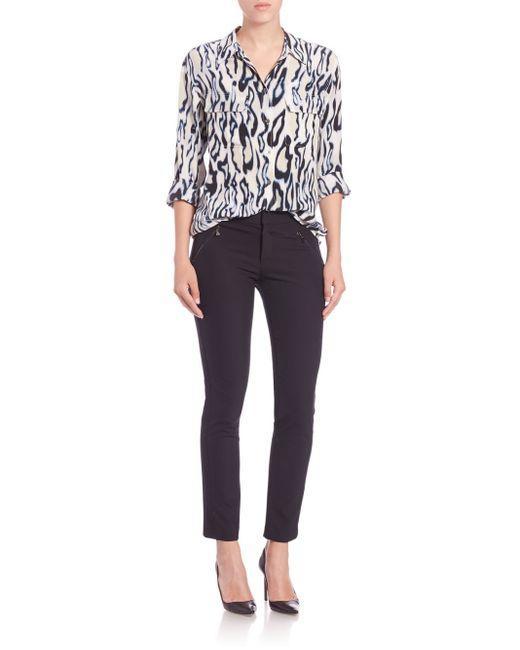
Bella Dahl Damen weißes Button-Down-Blouson-Top mit Animal-Print, schwarzer knöchellanger Hose und schwarzen Absätzen